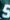
Number: 5